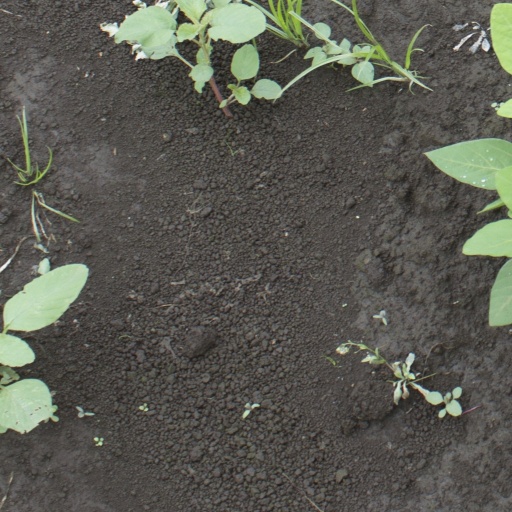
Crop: soybean